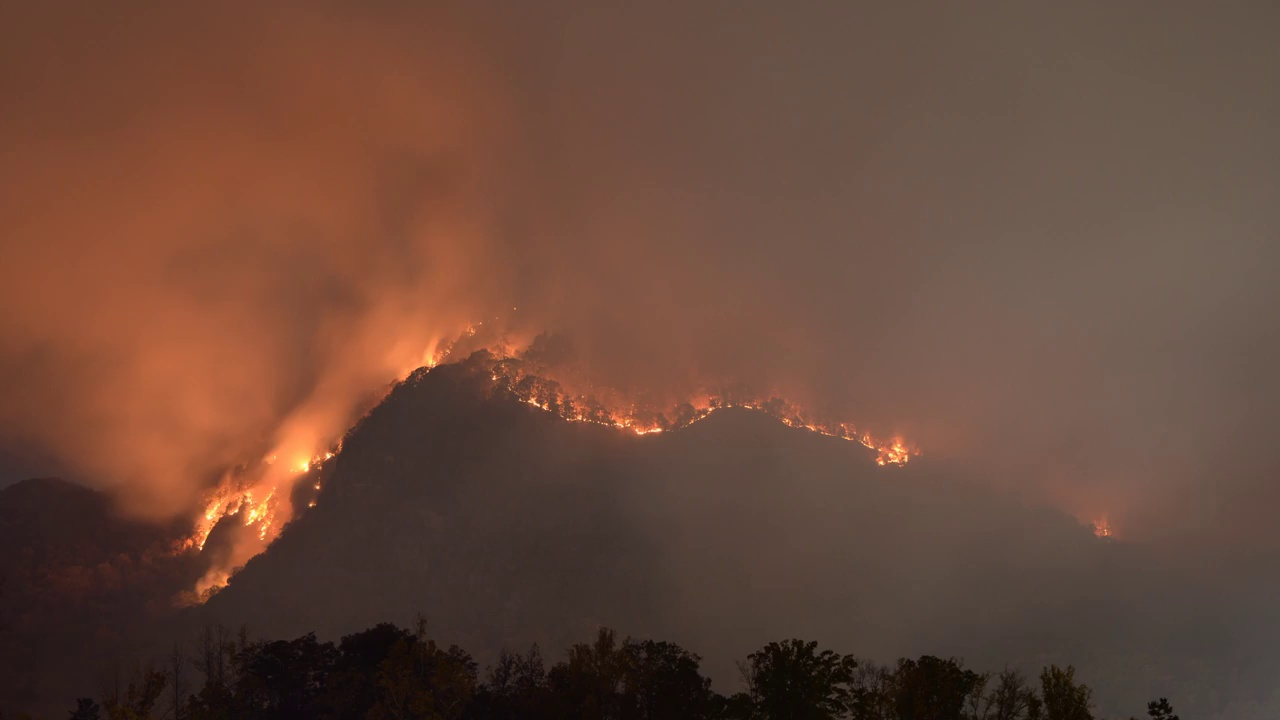
Fire: yes
Smoke: yes